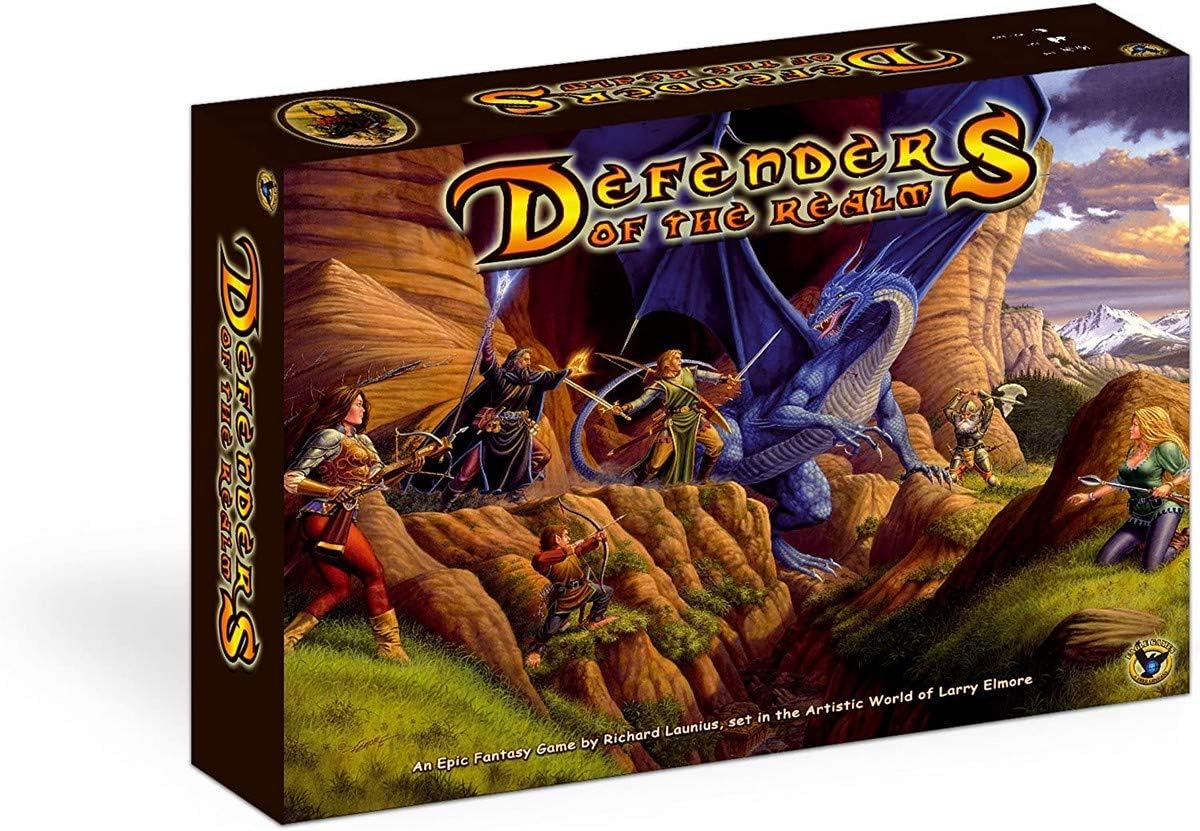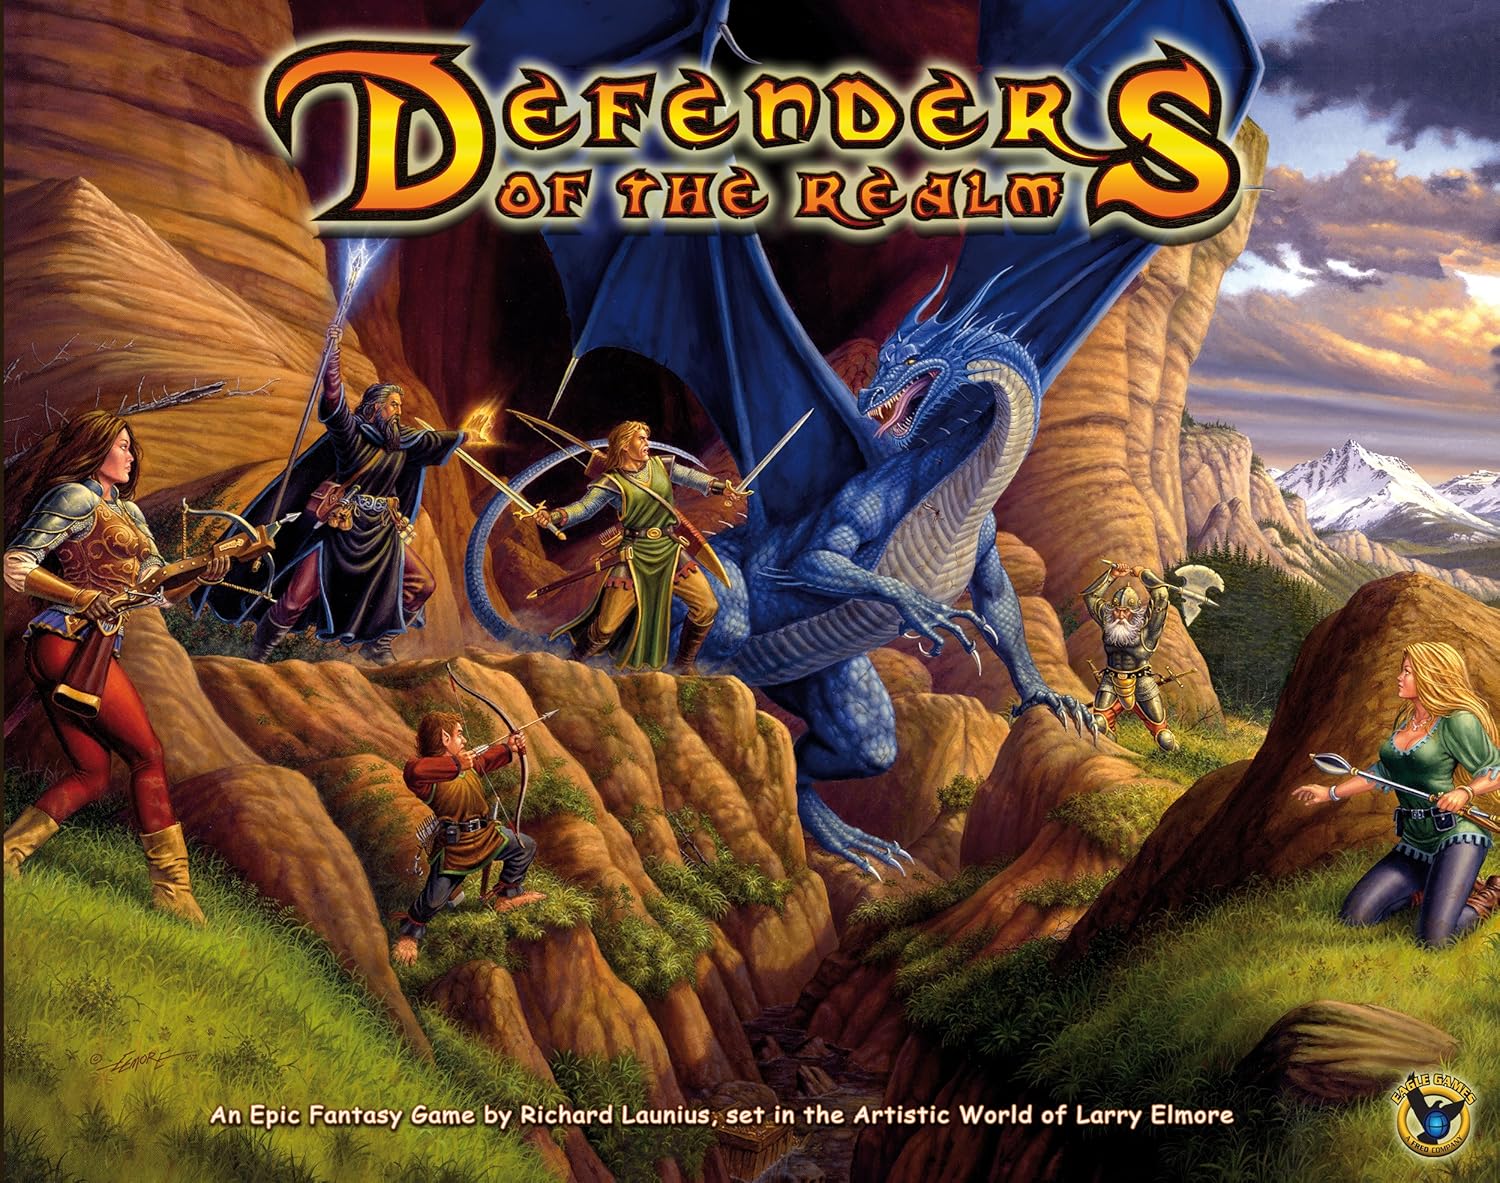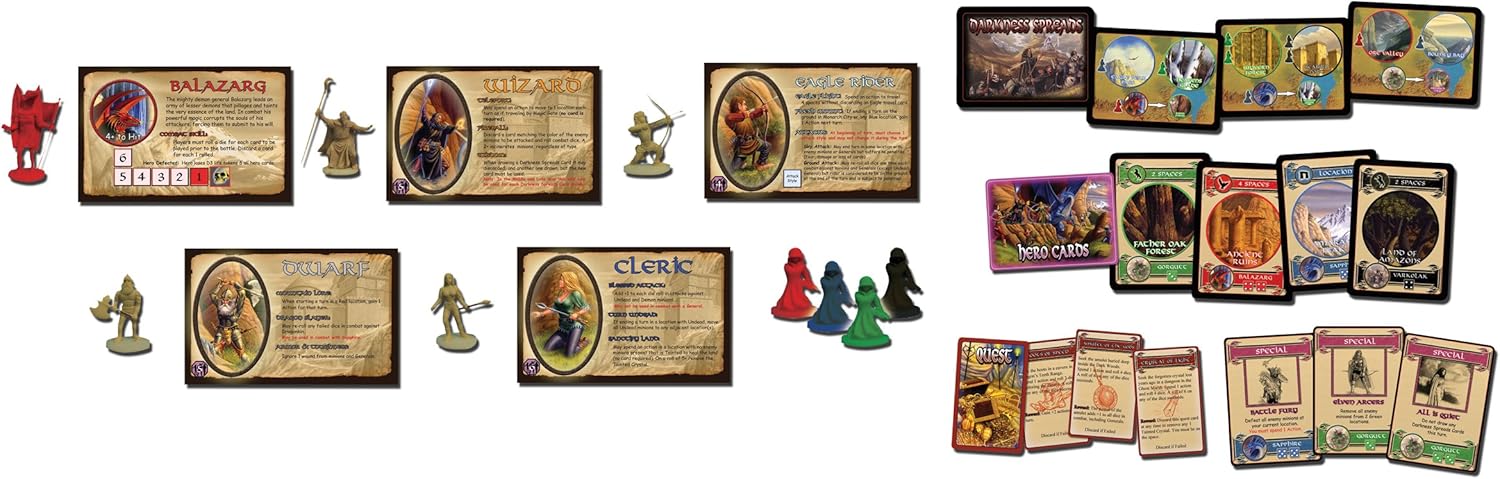
Eagle Games Defenders of The Realm
Category: Toys & Games
From the Manufacturer Our Liege is in desperate hour. From what grievous cause have these accursed races arisen? Orcs Dragons Demons and the Dead make haste towards Monarch City. The King and Countryside of Monarch City are in need of valiant Heroes. Will you answer the King's call? In the ancient Citadel of Monarch City the King calls to arms the finest Heroes to defend against a Darkness that engulfs the land. You and your allies must embark on a journey to defend the countryside repair the tainted lands and defeat the four creature factions before one of them enters the City and they approach from all sides -- fast populating Orcs. fierce Dragons. Undead that bring terror. And demons. -- all tainting the land in their wake. There are several paths to defeat but only one path to victory and only the most valiant Hero will be named King's Champion. Defenders of the Realm is a cooperative fantasy board game in which 1-4 players take a role as one of the King?s Champions (Choose from Cleric Dwarf Eagle Rider Paladin Ranger Rogue Sorcerer and Wizard). You as one of the King's Heroes make use of strategy special abilities cooperation card play and a little luck in Defense of the Realm for a unique experience every adventure. But be forewarned. There is never time to rest. As each Enemy General is struck down in battle the remaining dark forces only grow more difficult to vanquish and their march to Monarch City gets faster with each Hero victory.
Features: Great strategy game for 1-4 players | Takes about 90 minutes to play | Tons of top quality components